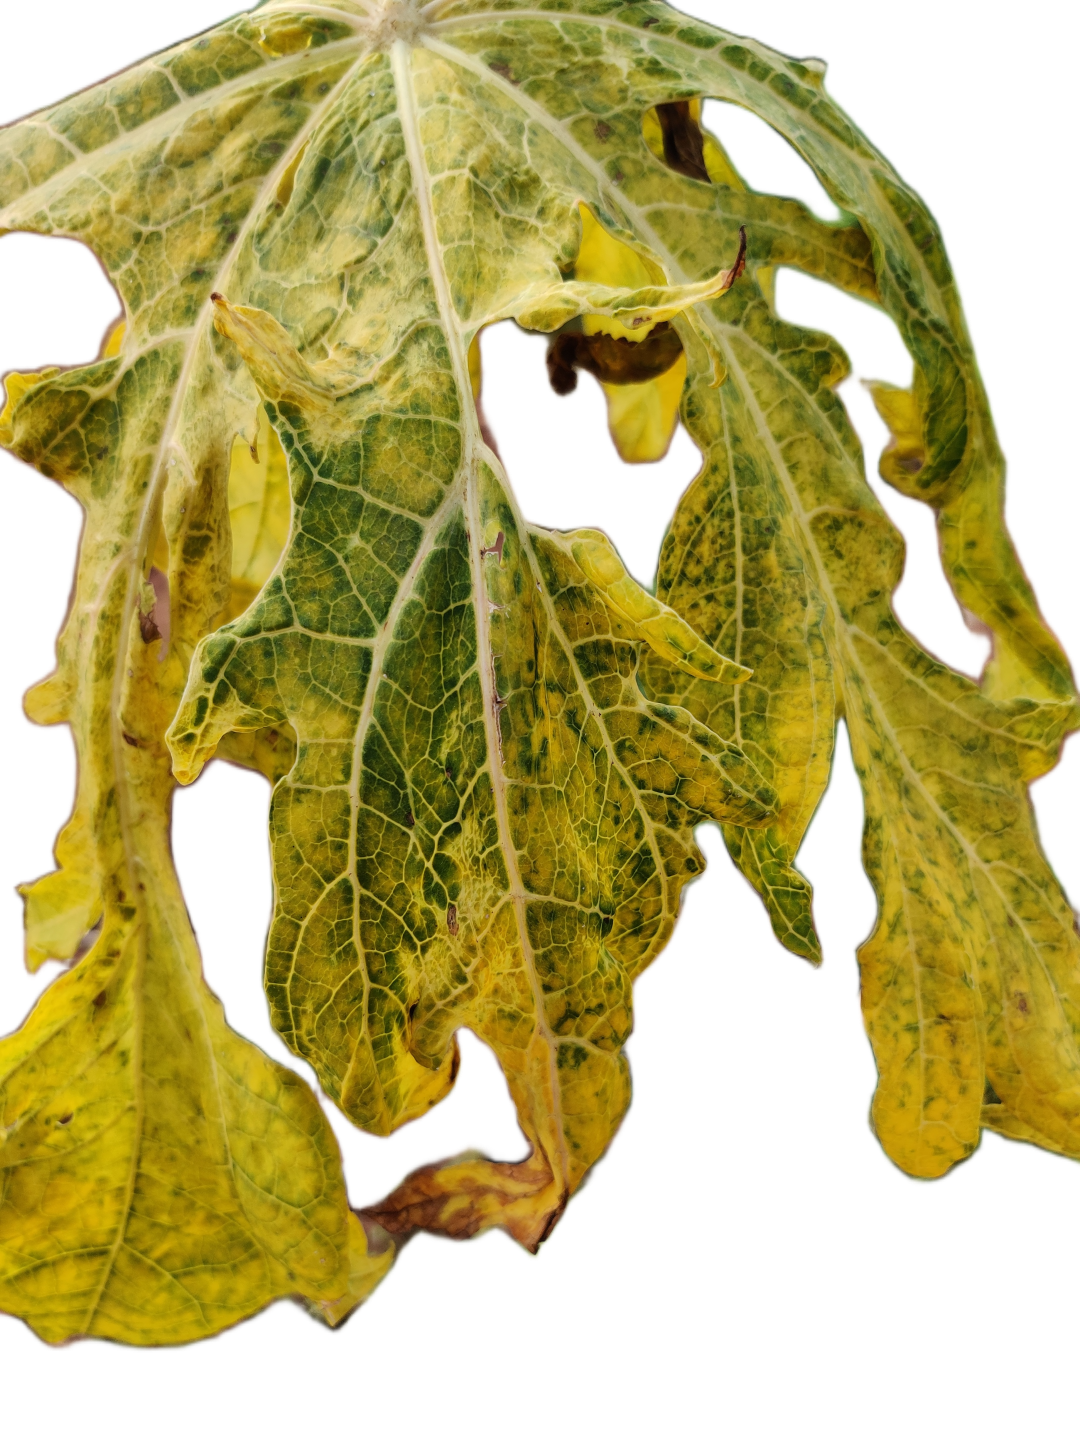
Crop: Papaya
Label: Curled_Yellow_Spot